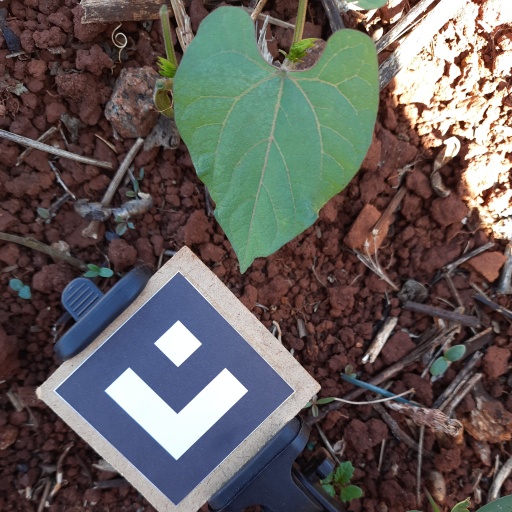
Observations: wavy surface, no eating holes, under shade